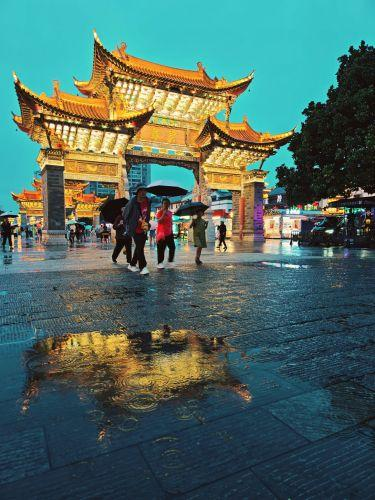
地标名称：金马碧鸡坊
所在城市：昆明市·西山区